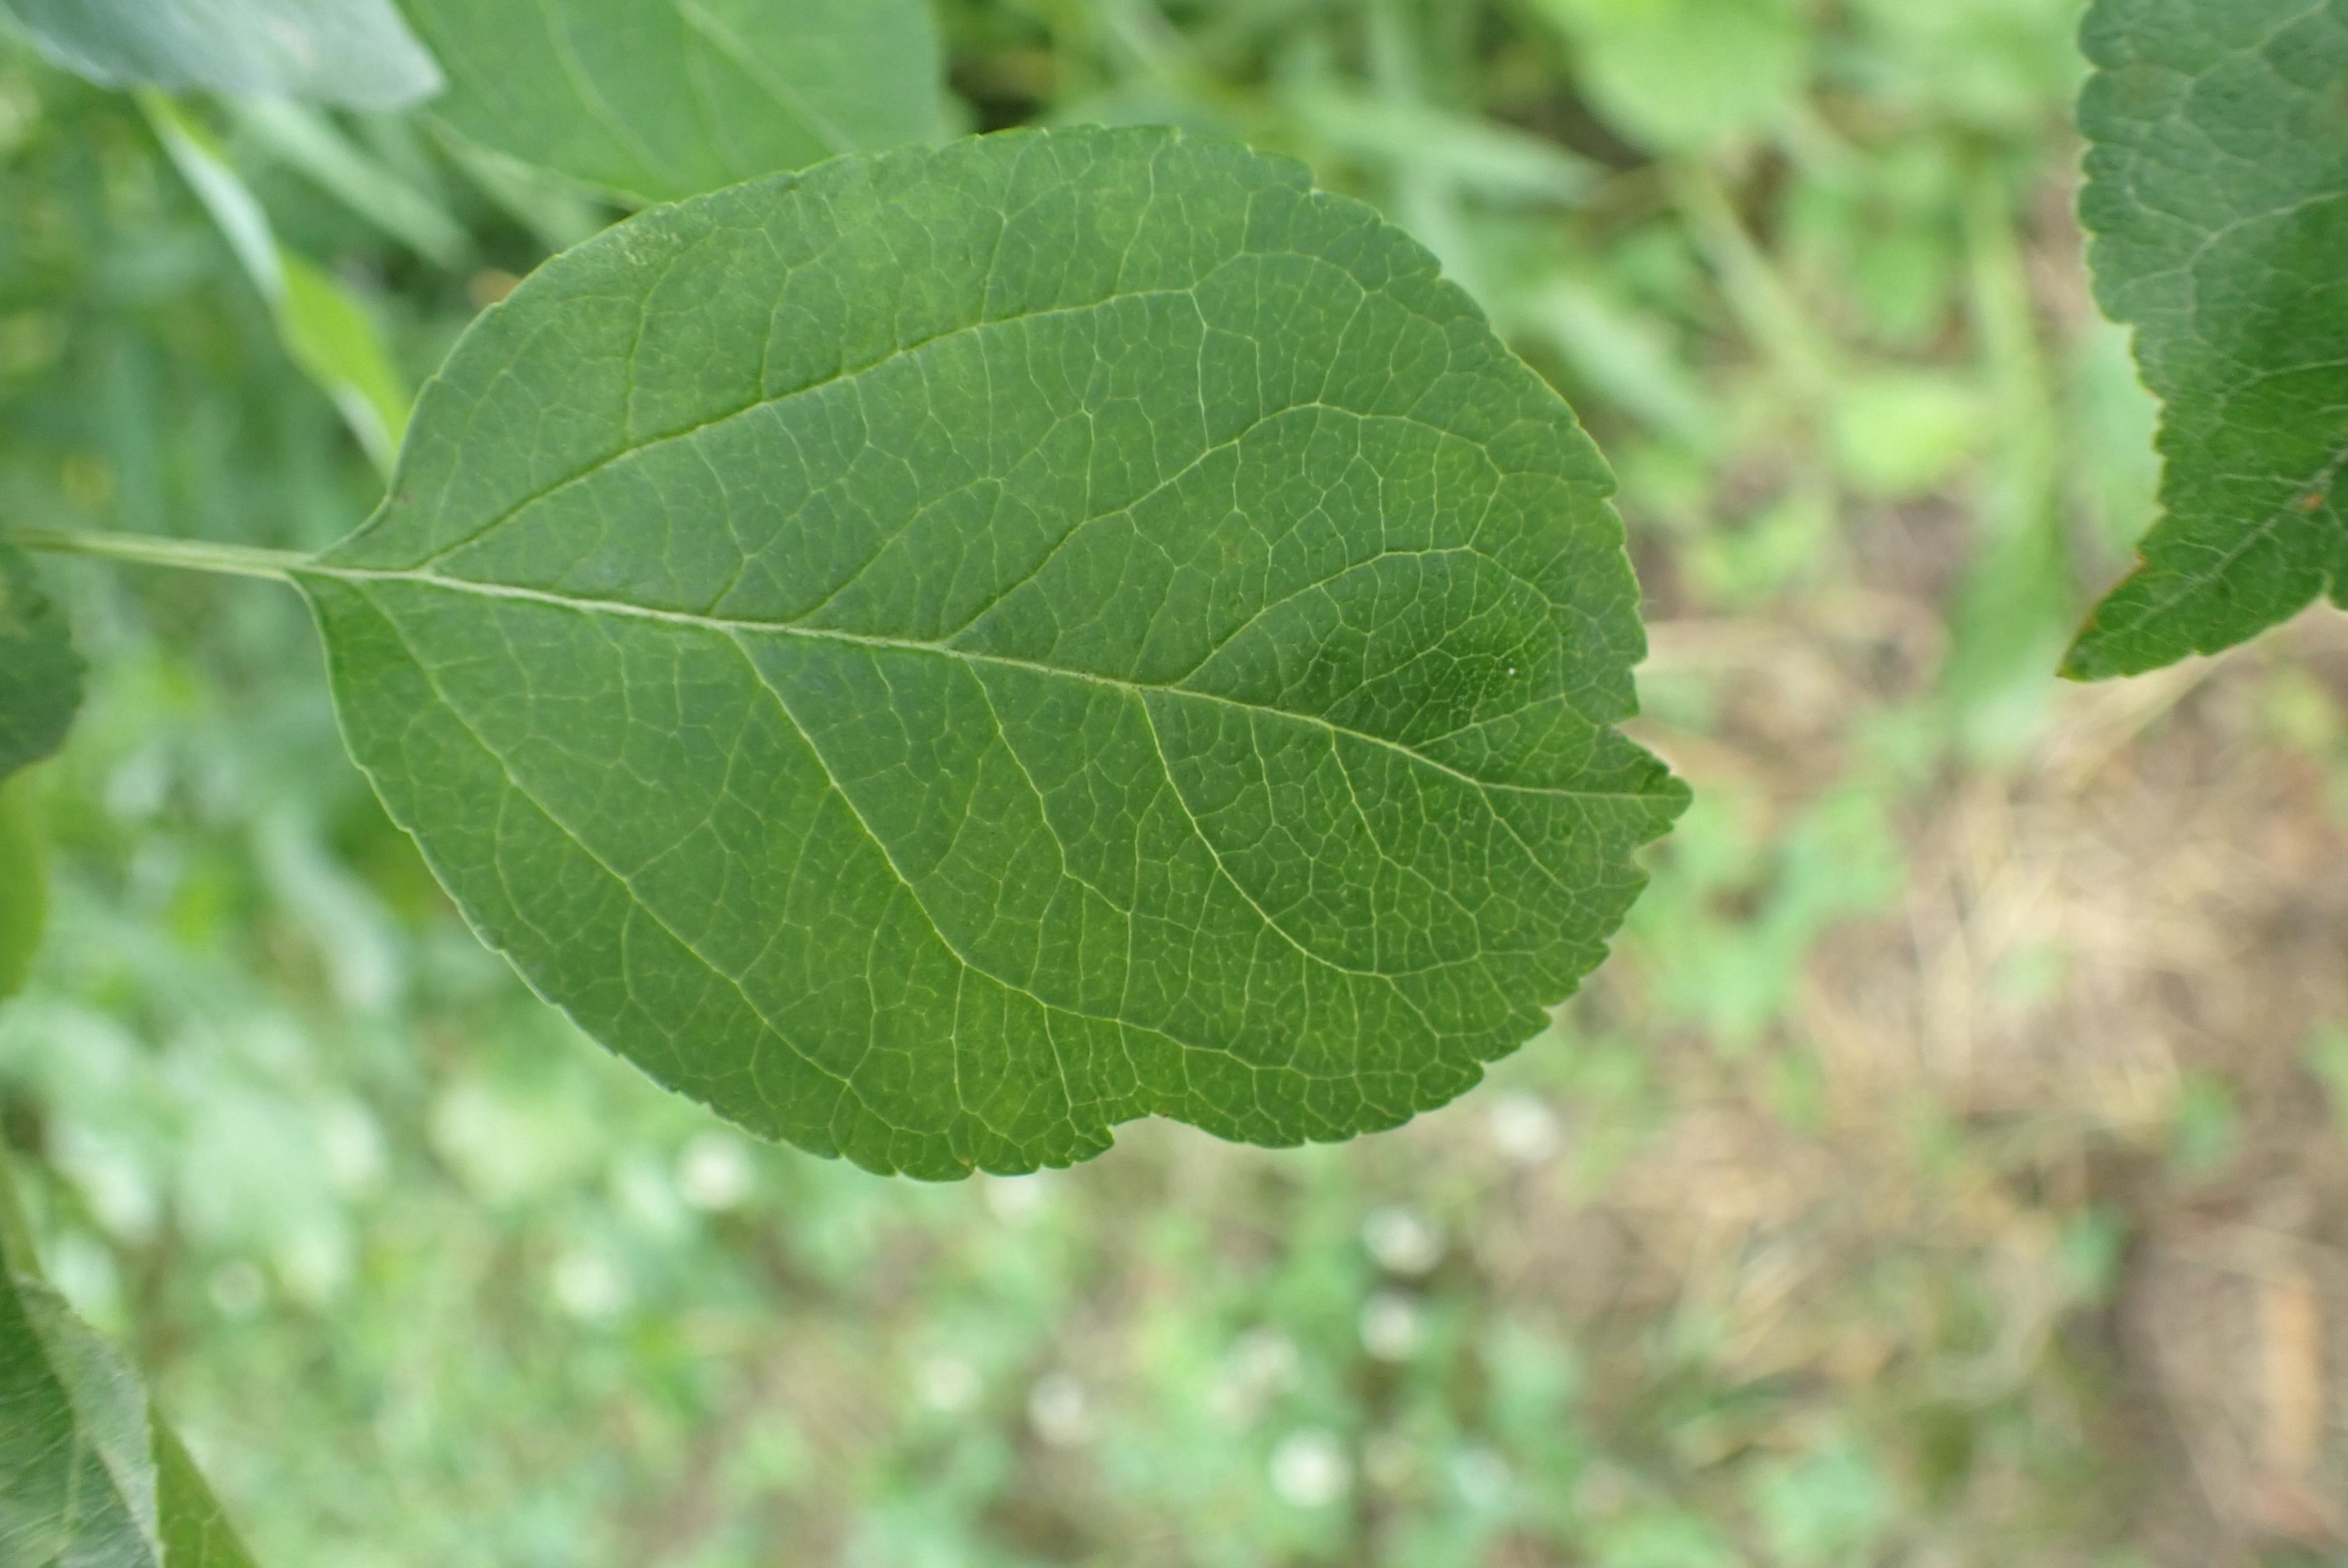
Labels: healthy